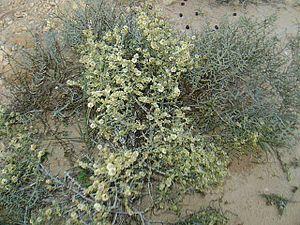
famille des Chénopodiacées
La saligne à balai est une espèce de plantes de la famille des Amaranthaceae. Cette plante est originaire d’Afrique du Nord et du Moyen-Orient.